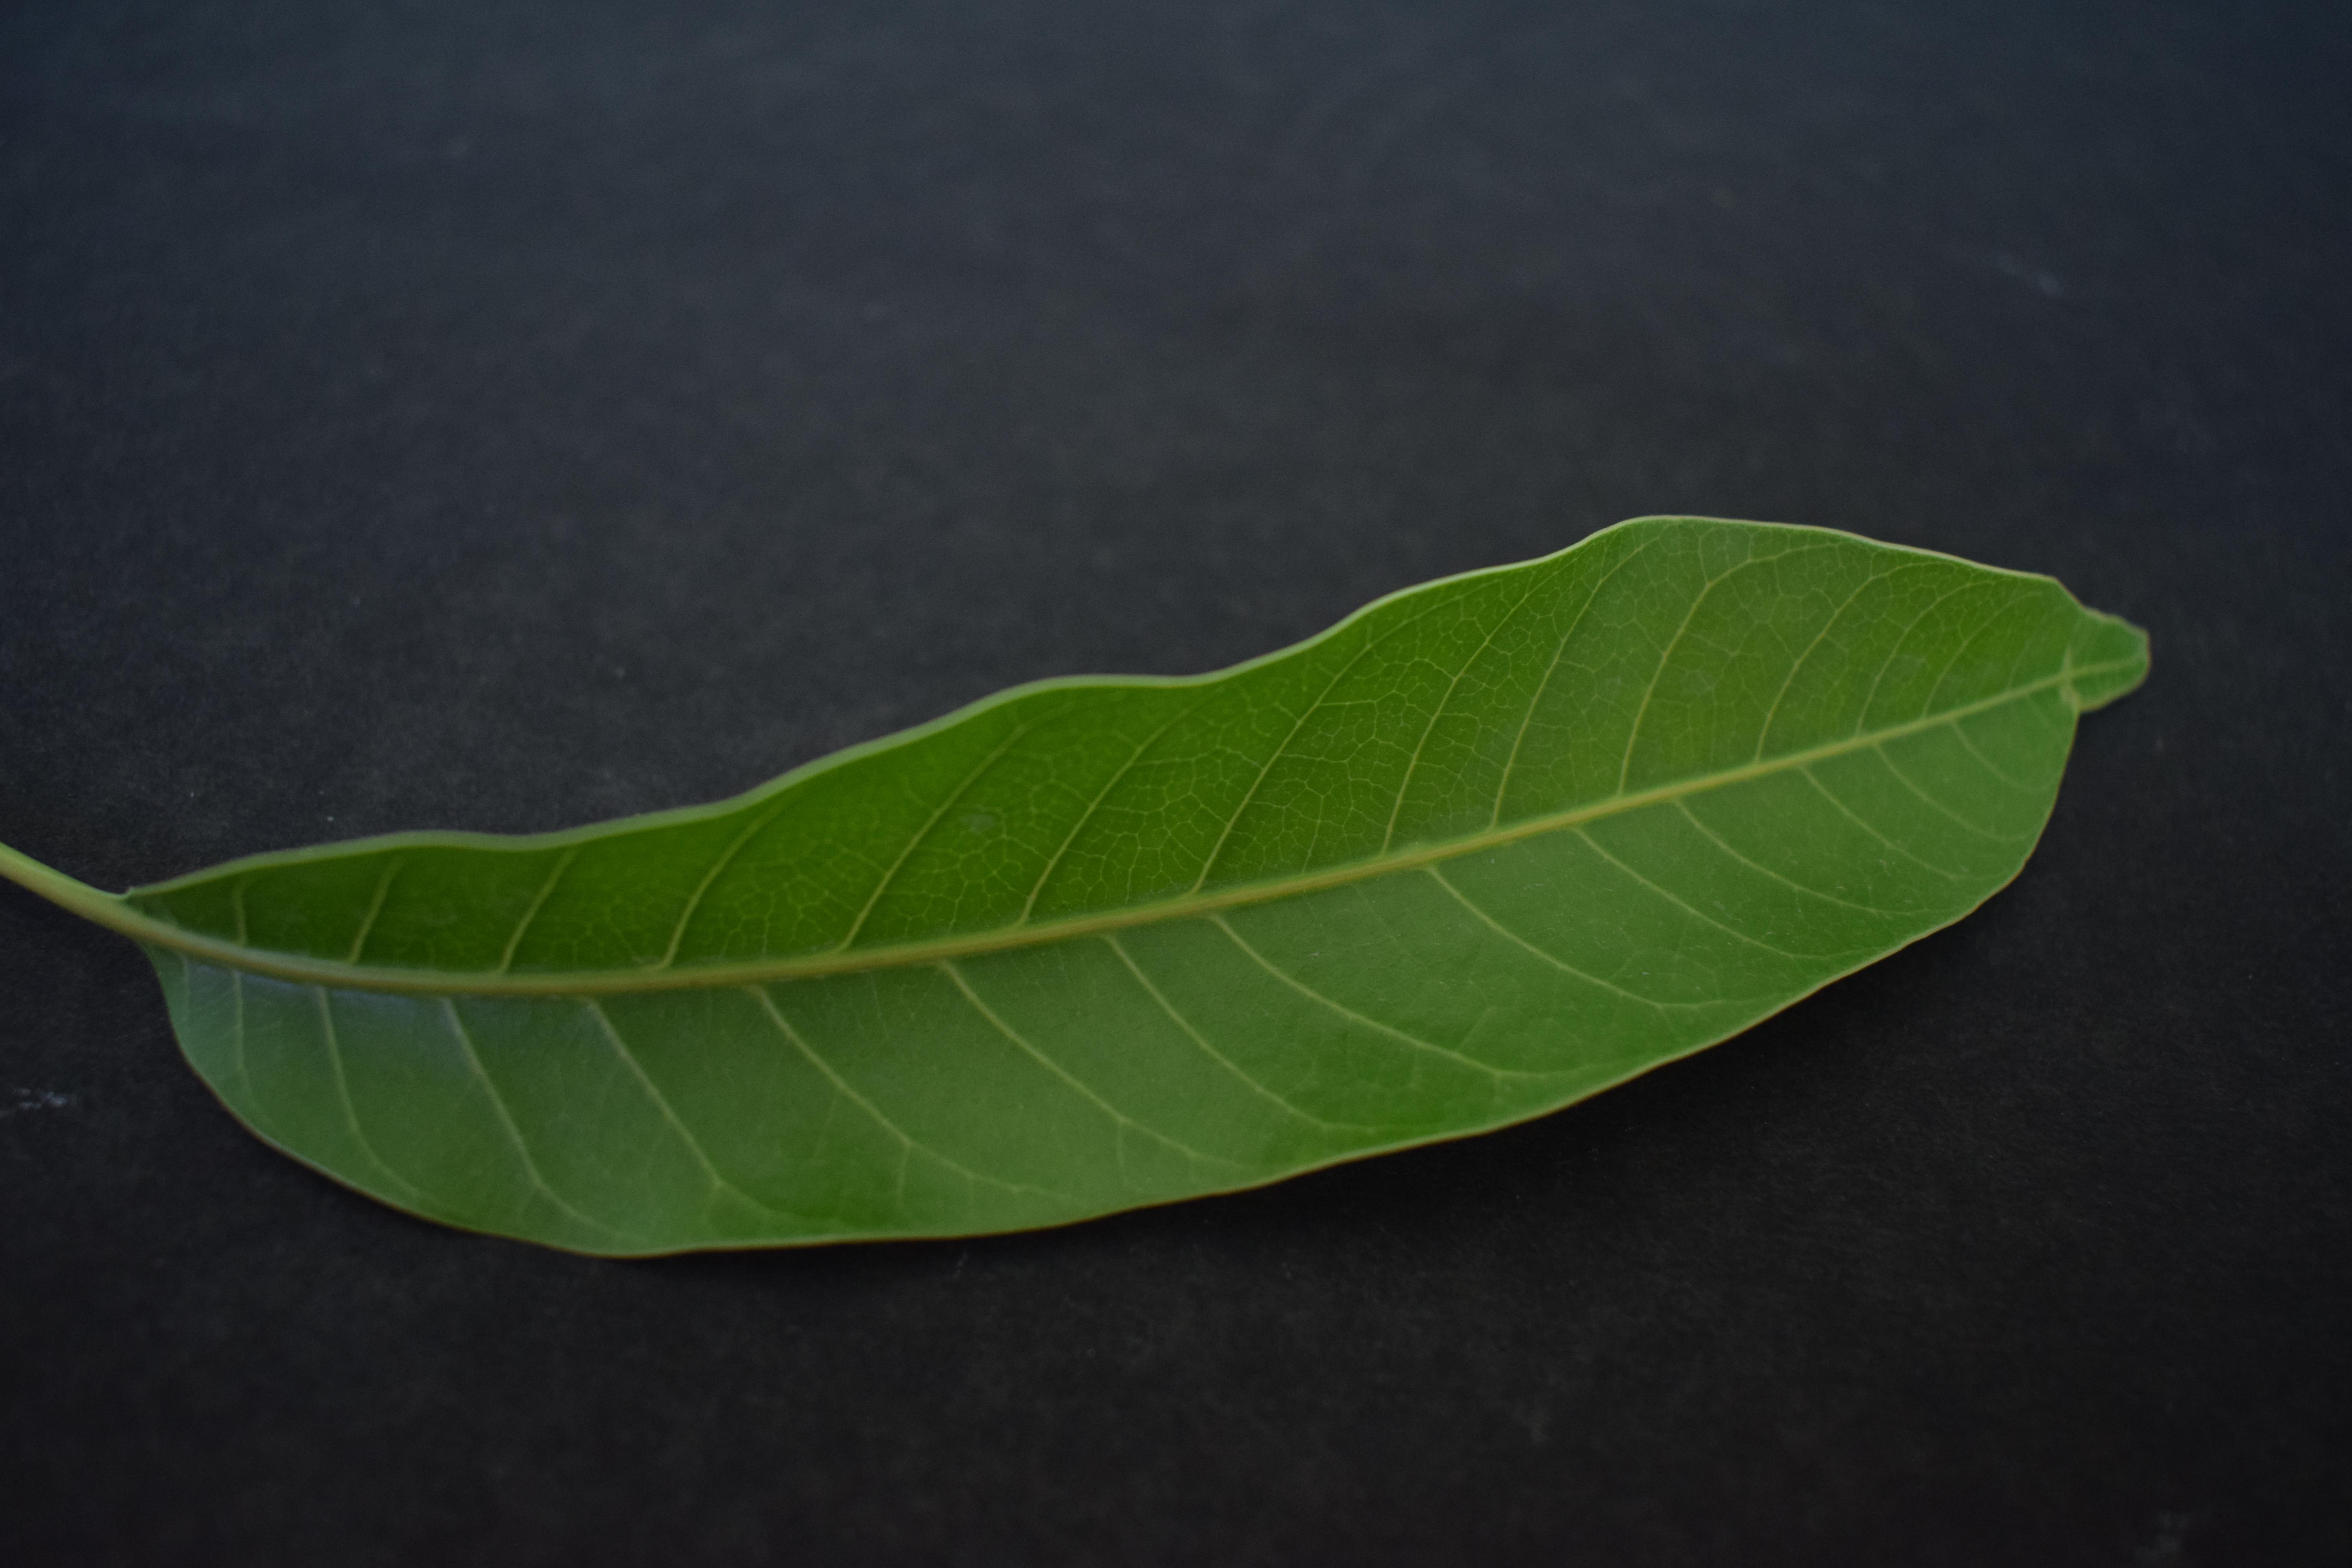
Plant species: Mango